Visserseiland

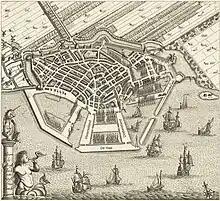
Map of Hoorn in 1648 showing the planned port extensions

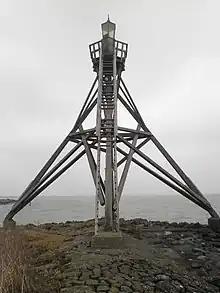
Harbor light, 2012

The Visserseiland ("Fisherman's island") is a man-made peninsula in the harbor of the Dutch city Hoorn. It was constructed in the 17th century; formerly called Westereiland ("western island"), with the Oostereiland ("eastern island") across from the harbor, it created extra docking capacity and separated the Grashaven from the Zuiderzee.